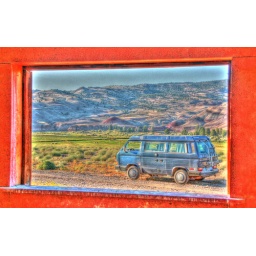
Messing around in Photomatix, HDR taken through the window of an old barn